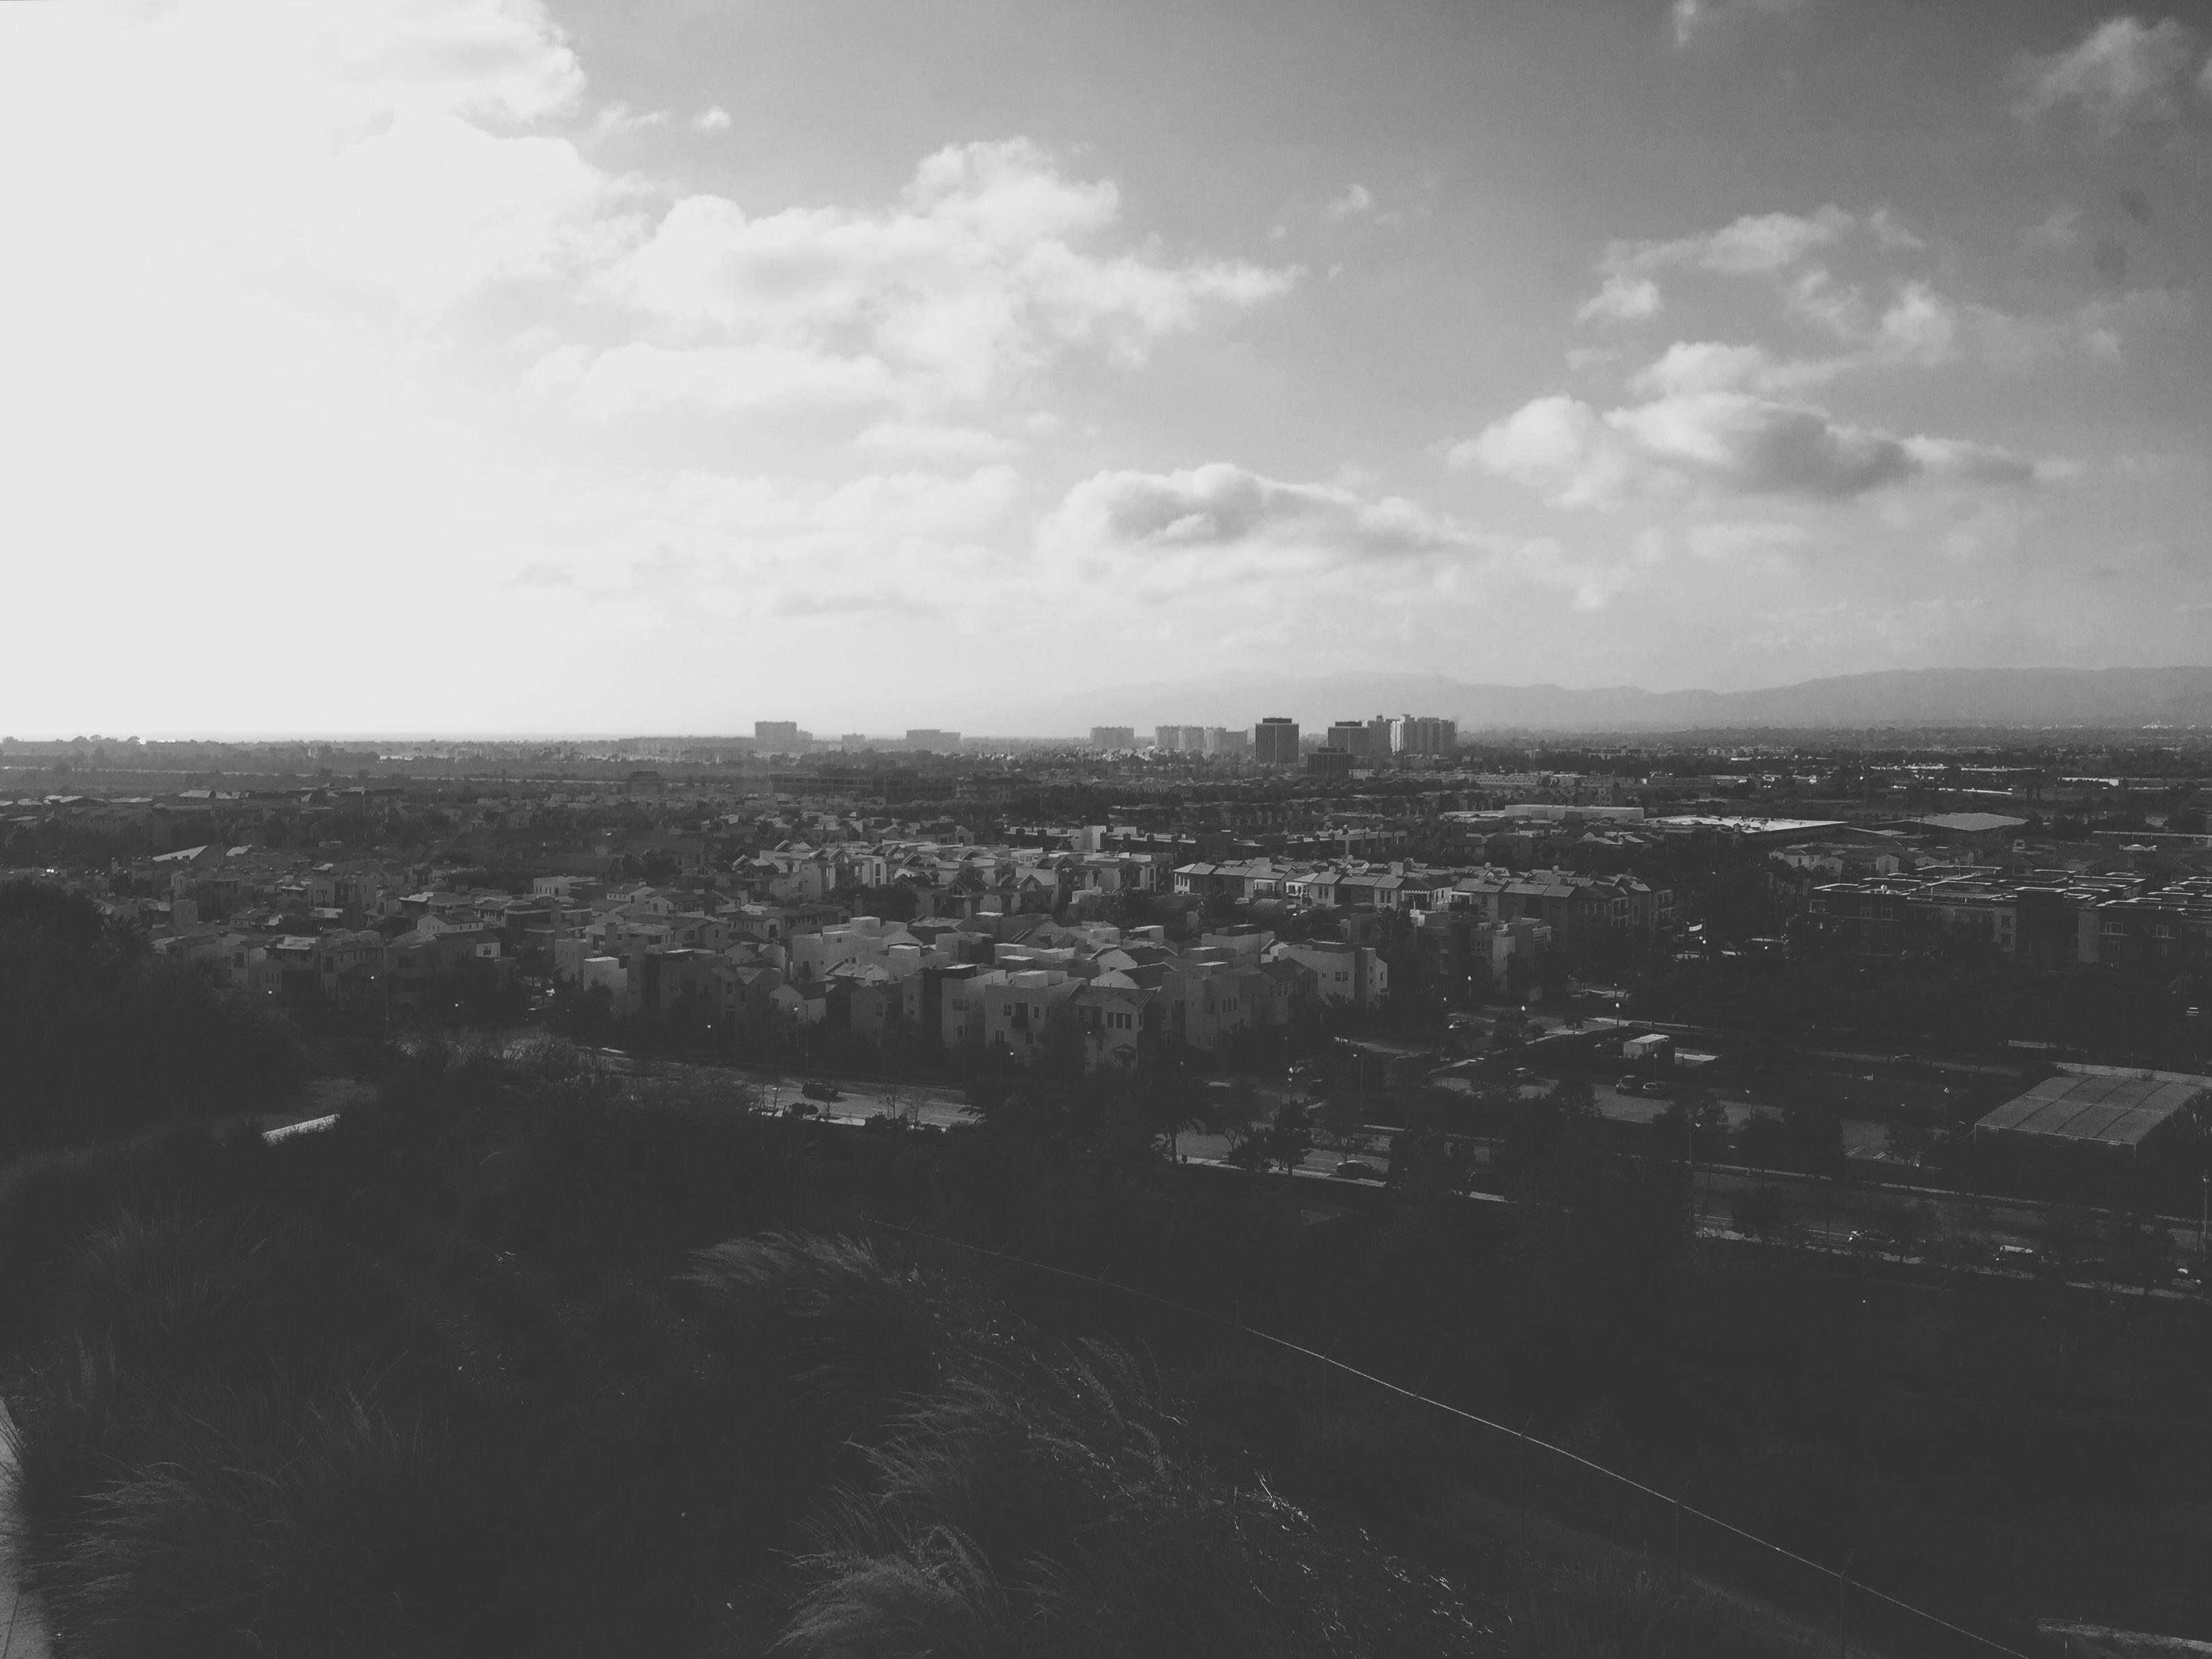
landscape, horizon, cloud, black and white, sky, skyline, photography, town, city, atmosphere, cityscape, dusk, flight, haze, darkness, black, monochrome, plain, clouds, buildings, houses, aerial photography, monochrome photography, atmospheric phenomenon, atmosphere of earth